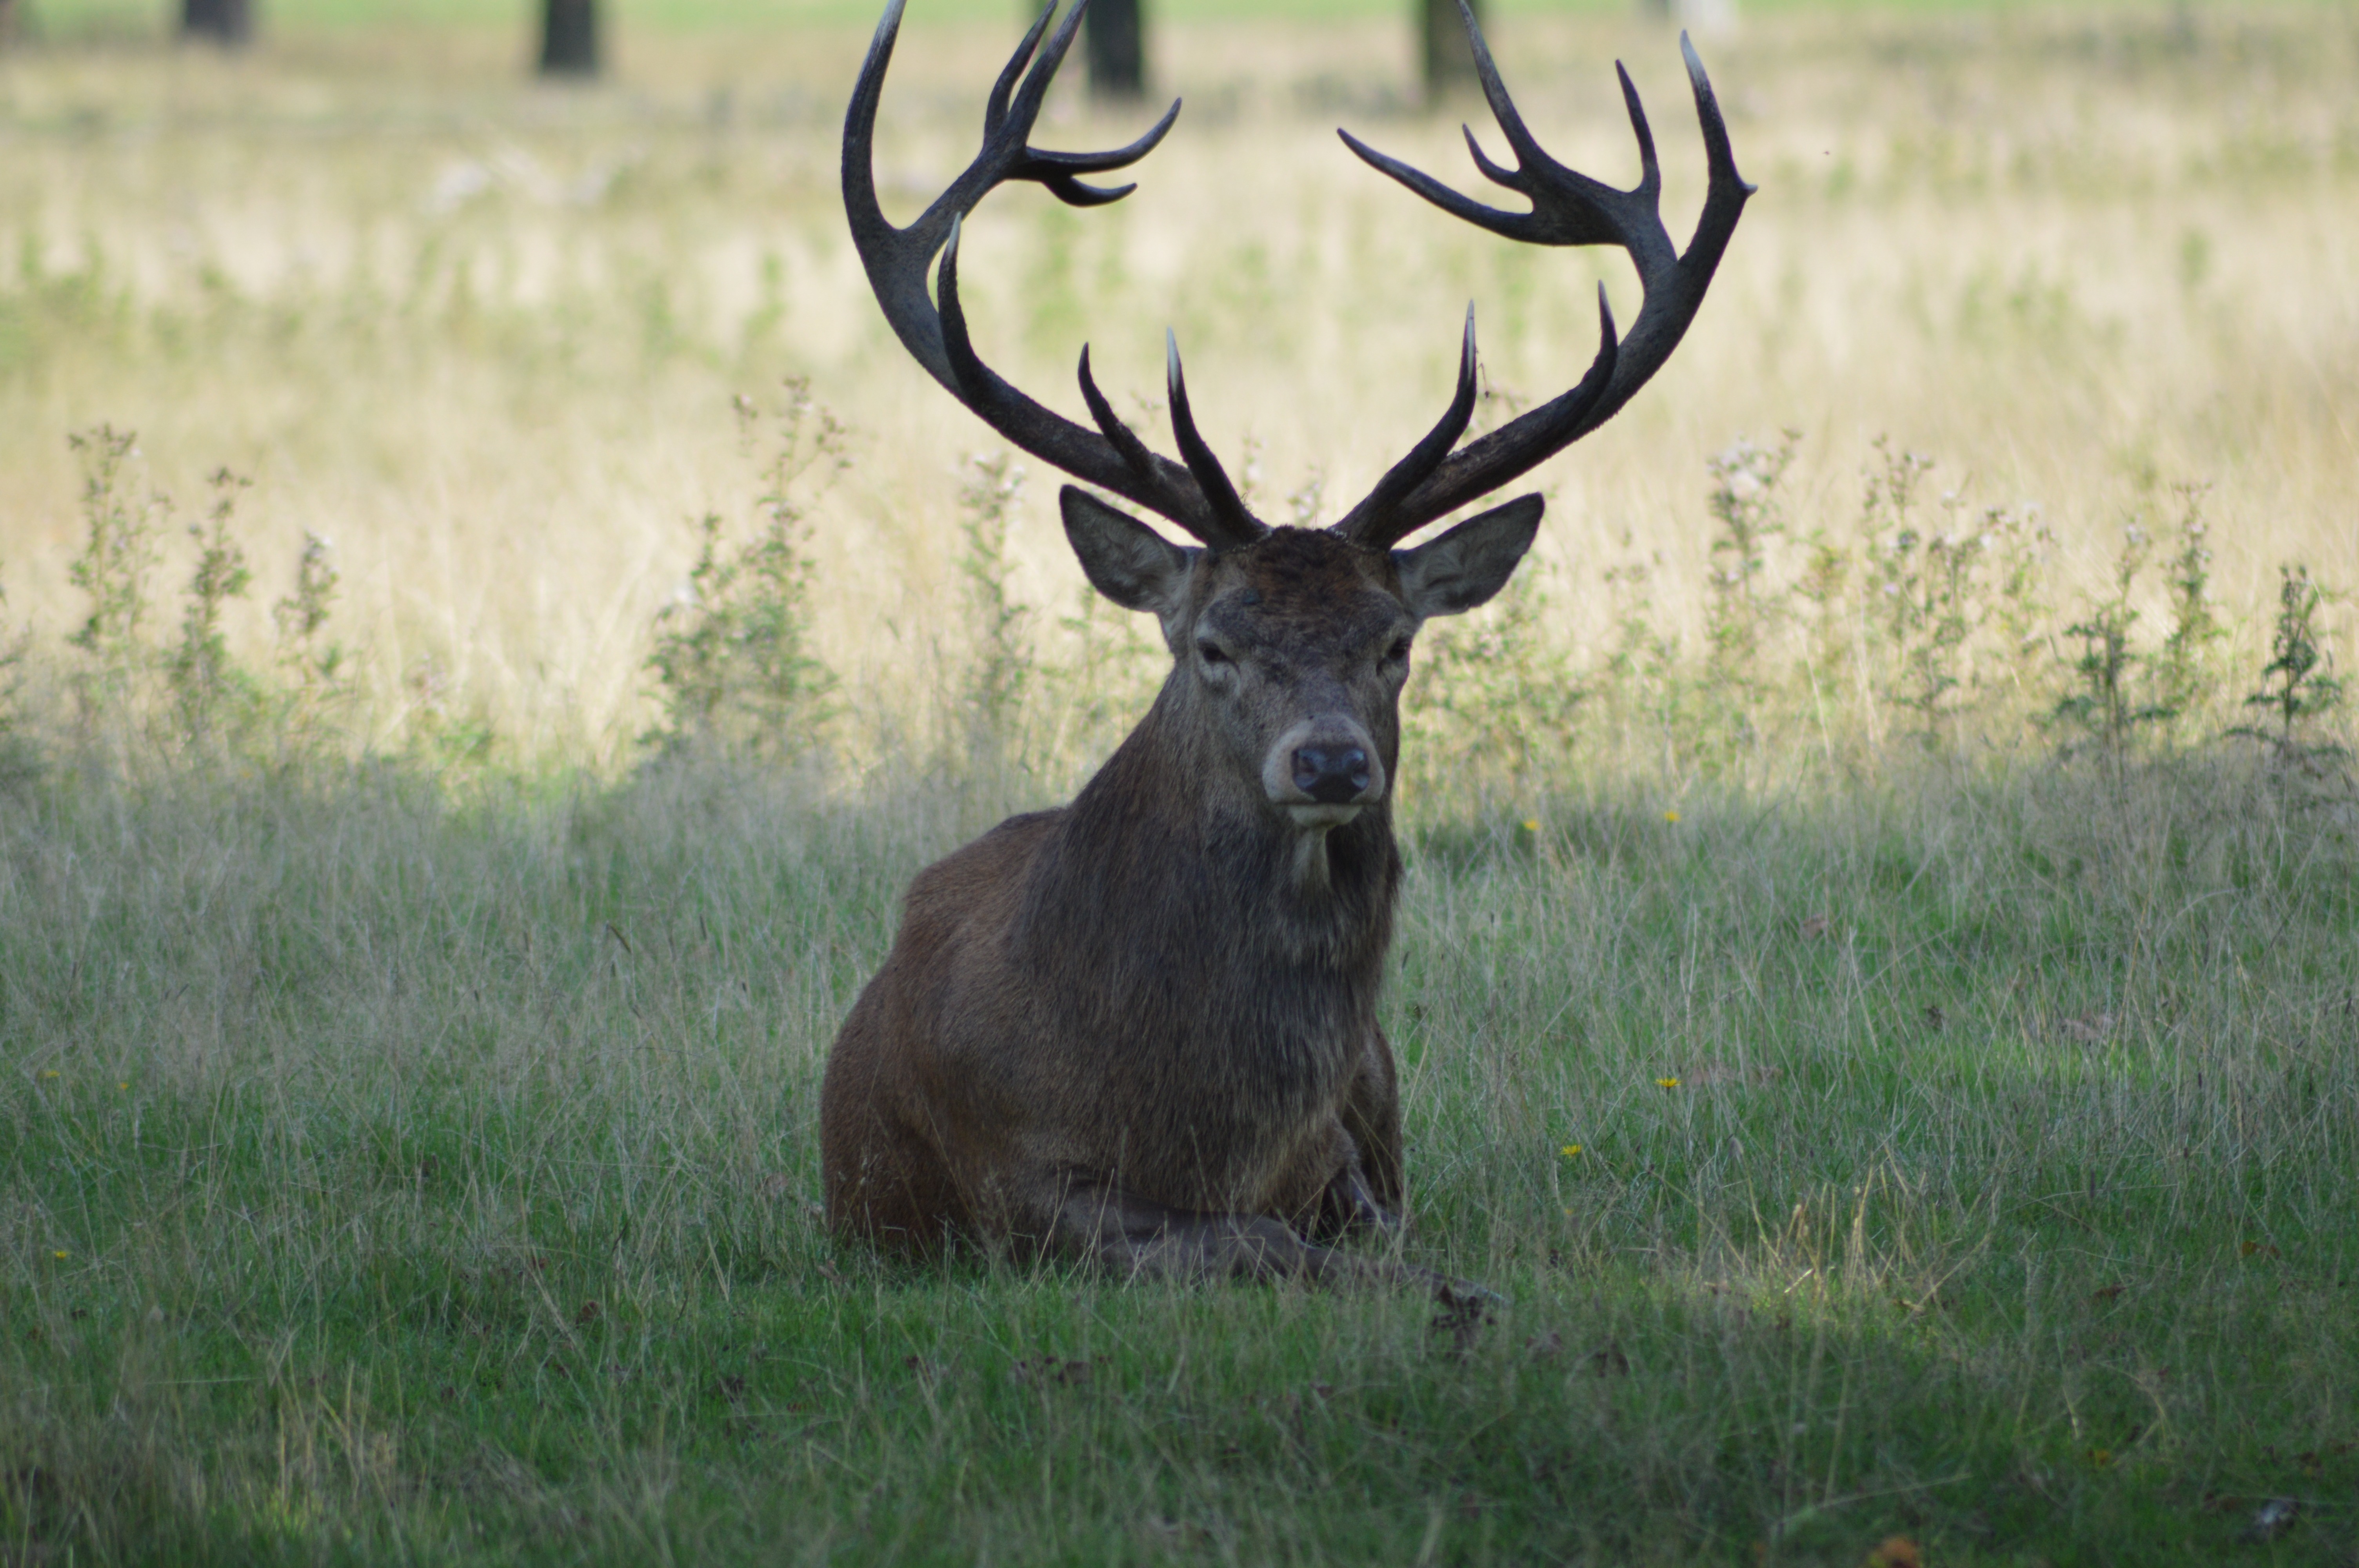
nature, meadow, prairie, wildlife, deer, mammal, fauna, elk, white tailed deer